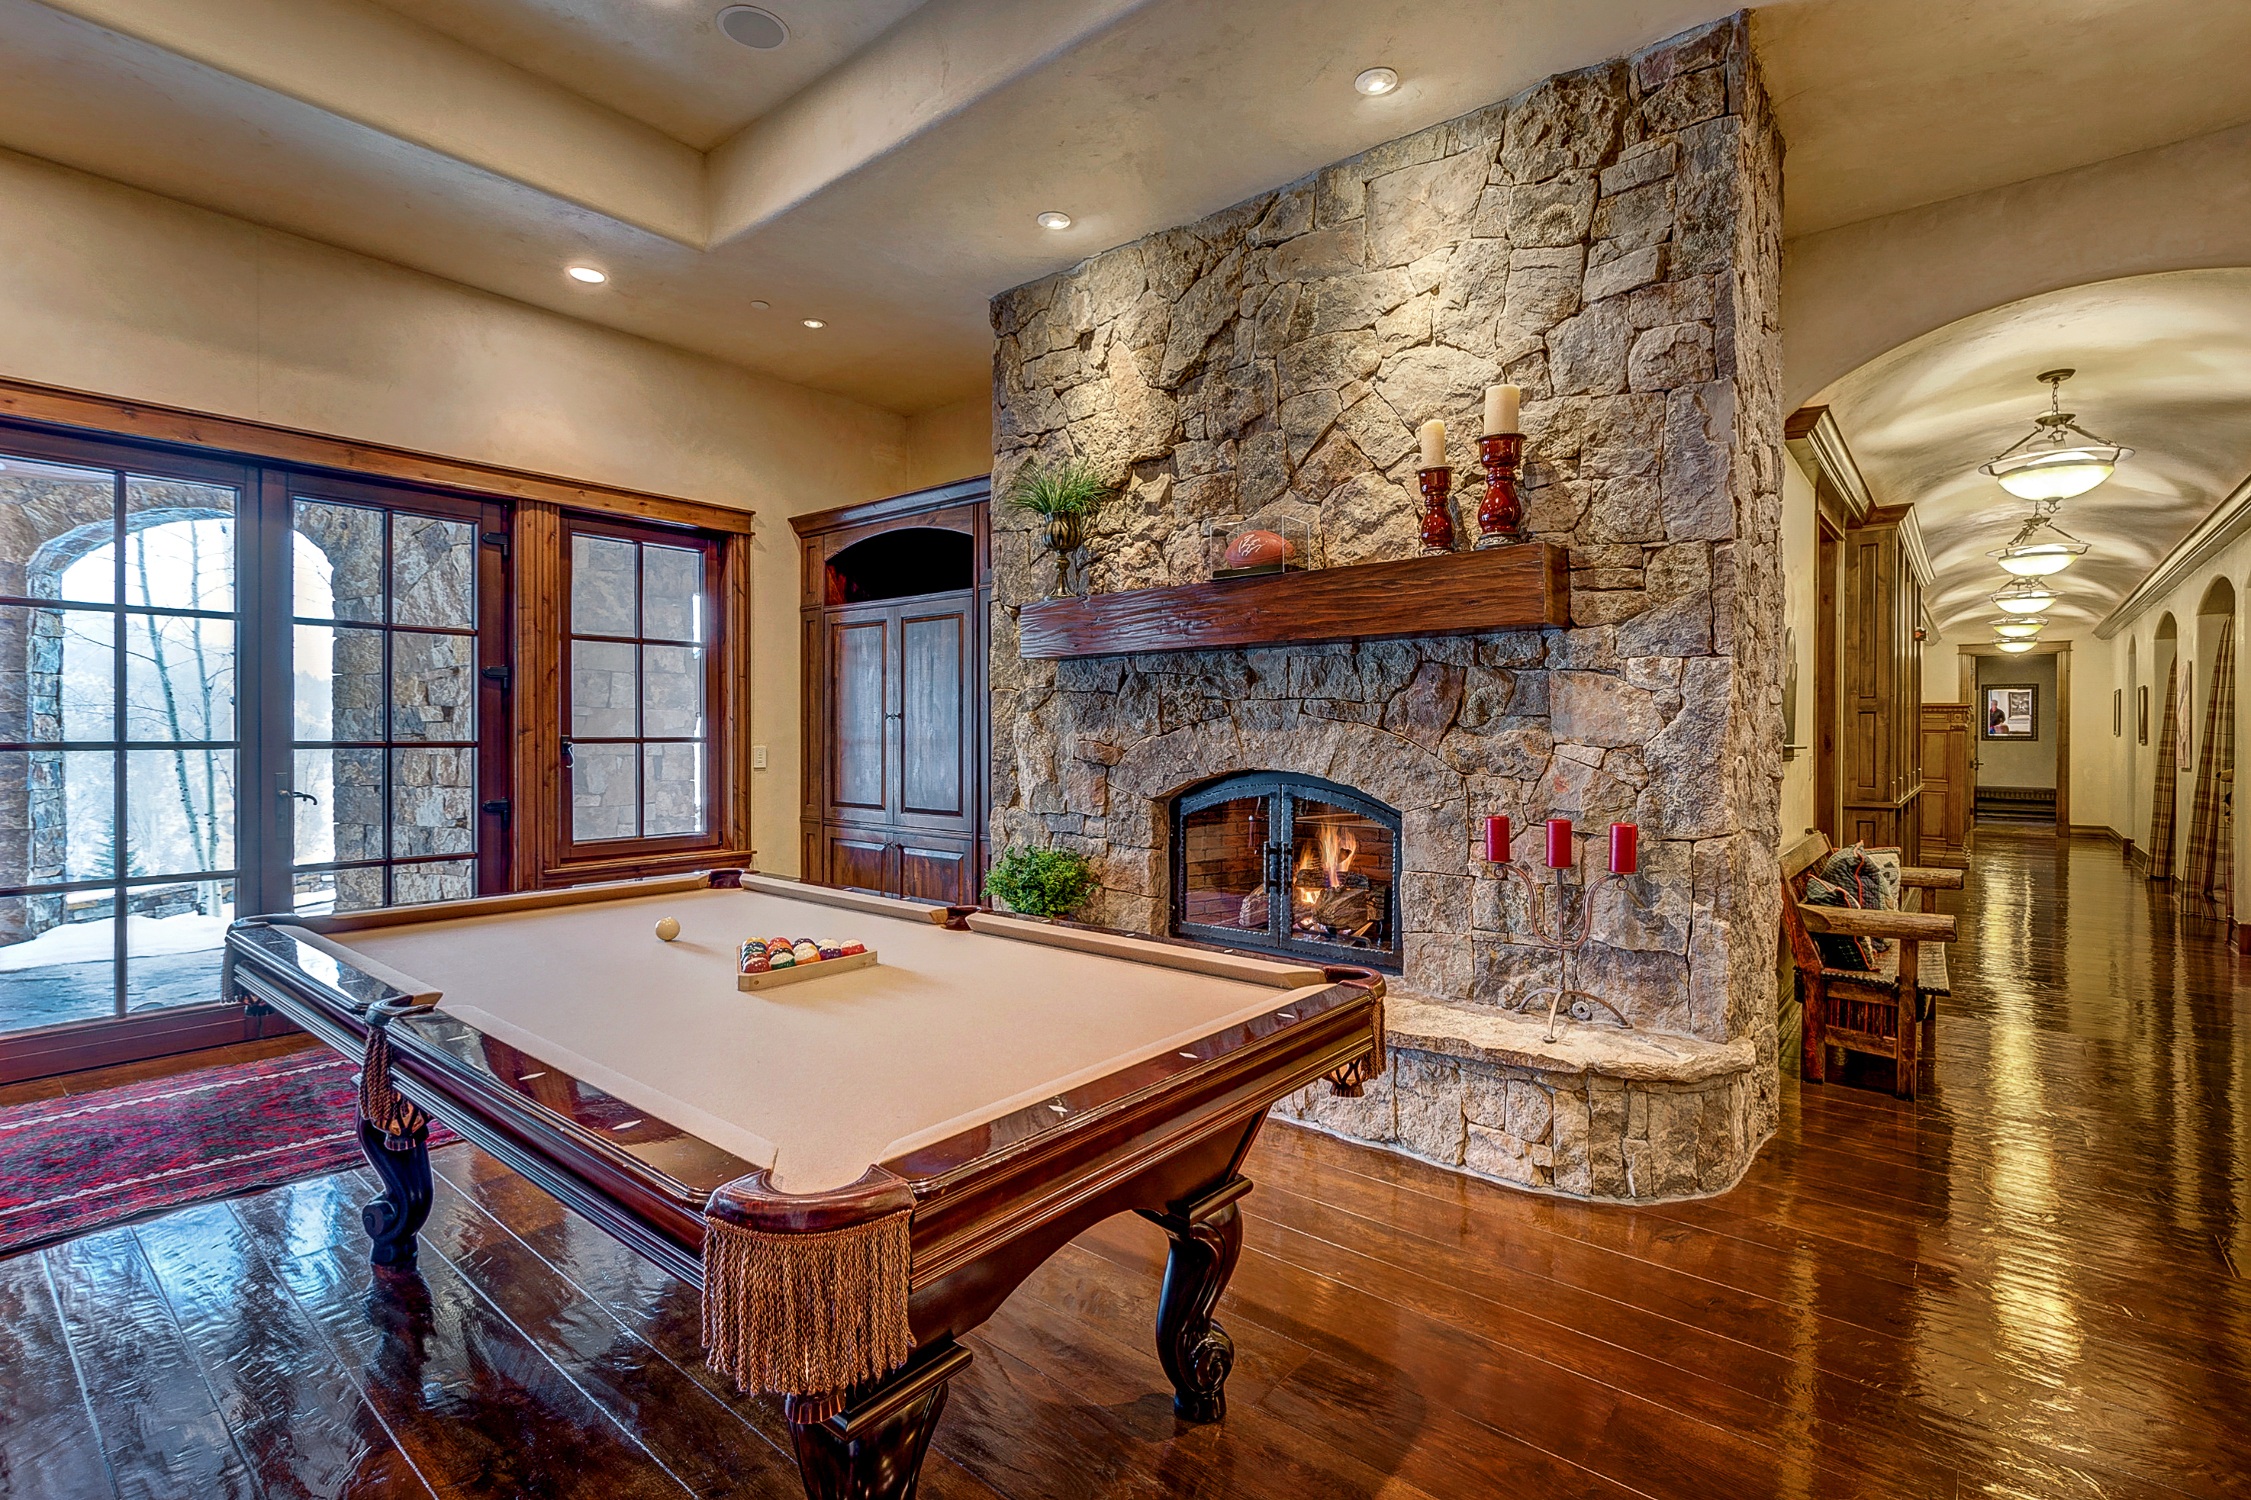
mansion, floor, home, pool, property, living room, room, pool table, interior design, estate, real estate, dining room, pool and table, recreation room, billiard room